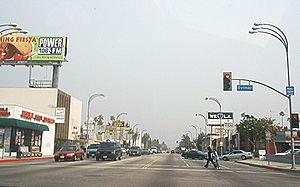
L'intersection du boulevard de victoire et de l'avenue de Sylmar, faisant face à l'est, dans la zone de Van Nuys
Victory Boulevard est une artère principale du comté de Los Angeles d'orientation est-ouest et d'une longueur de 40 km.
Van Nuys est un quartier de la ville de Los Angeles en Californie situé dans la vallée de San Fernando.
La vallée de San Fernando est une vallée urbanisée située dans l'État de Californie, dont la majeure partie est incluse à l'intérieur des limites de la ville de Los Angeles.